Turku Castle

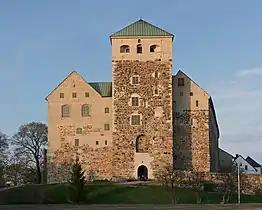
Seen from the Port of Turku. The western end is iconic and is a symbol of the city.

Turku Castle is a medieval structure in the city of Turku, Finland. Together with Turku Cathedral, the castle is one of the oldest buildings still in use in Finland. It is also the largest surviving medieval building in Finland. It was founded in the late 13th century and stands on the banks of the Aura River. The castle served as a bastion and administrative center in the historical region of Finland until the early 19th century. It played a role in power struggles within Sweden and the Kalmar Union and stood sieges, with additional battles fought outside its walls. The castle was at its peak in the mid-16th century, during the reign of Duke John of Finland and Catherine Jagellon. It lost its status as an administrative center in the 17th century, after Per Brahe's period as governor-general of Finland came to an end. Turku Castle is Finland's most visited museum. Visitations reach well over 100,000 people annually. Some of the rooms in the castle are used for municipal functions.